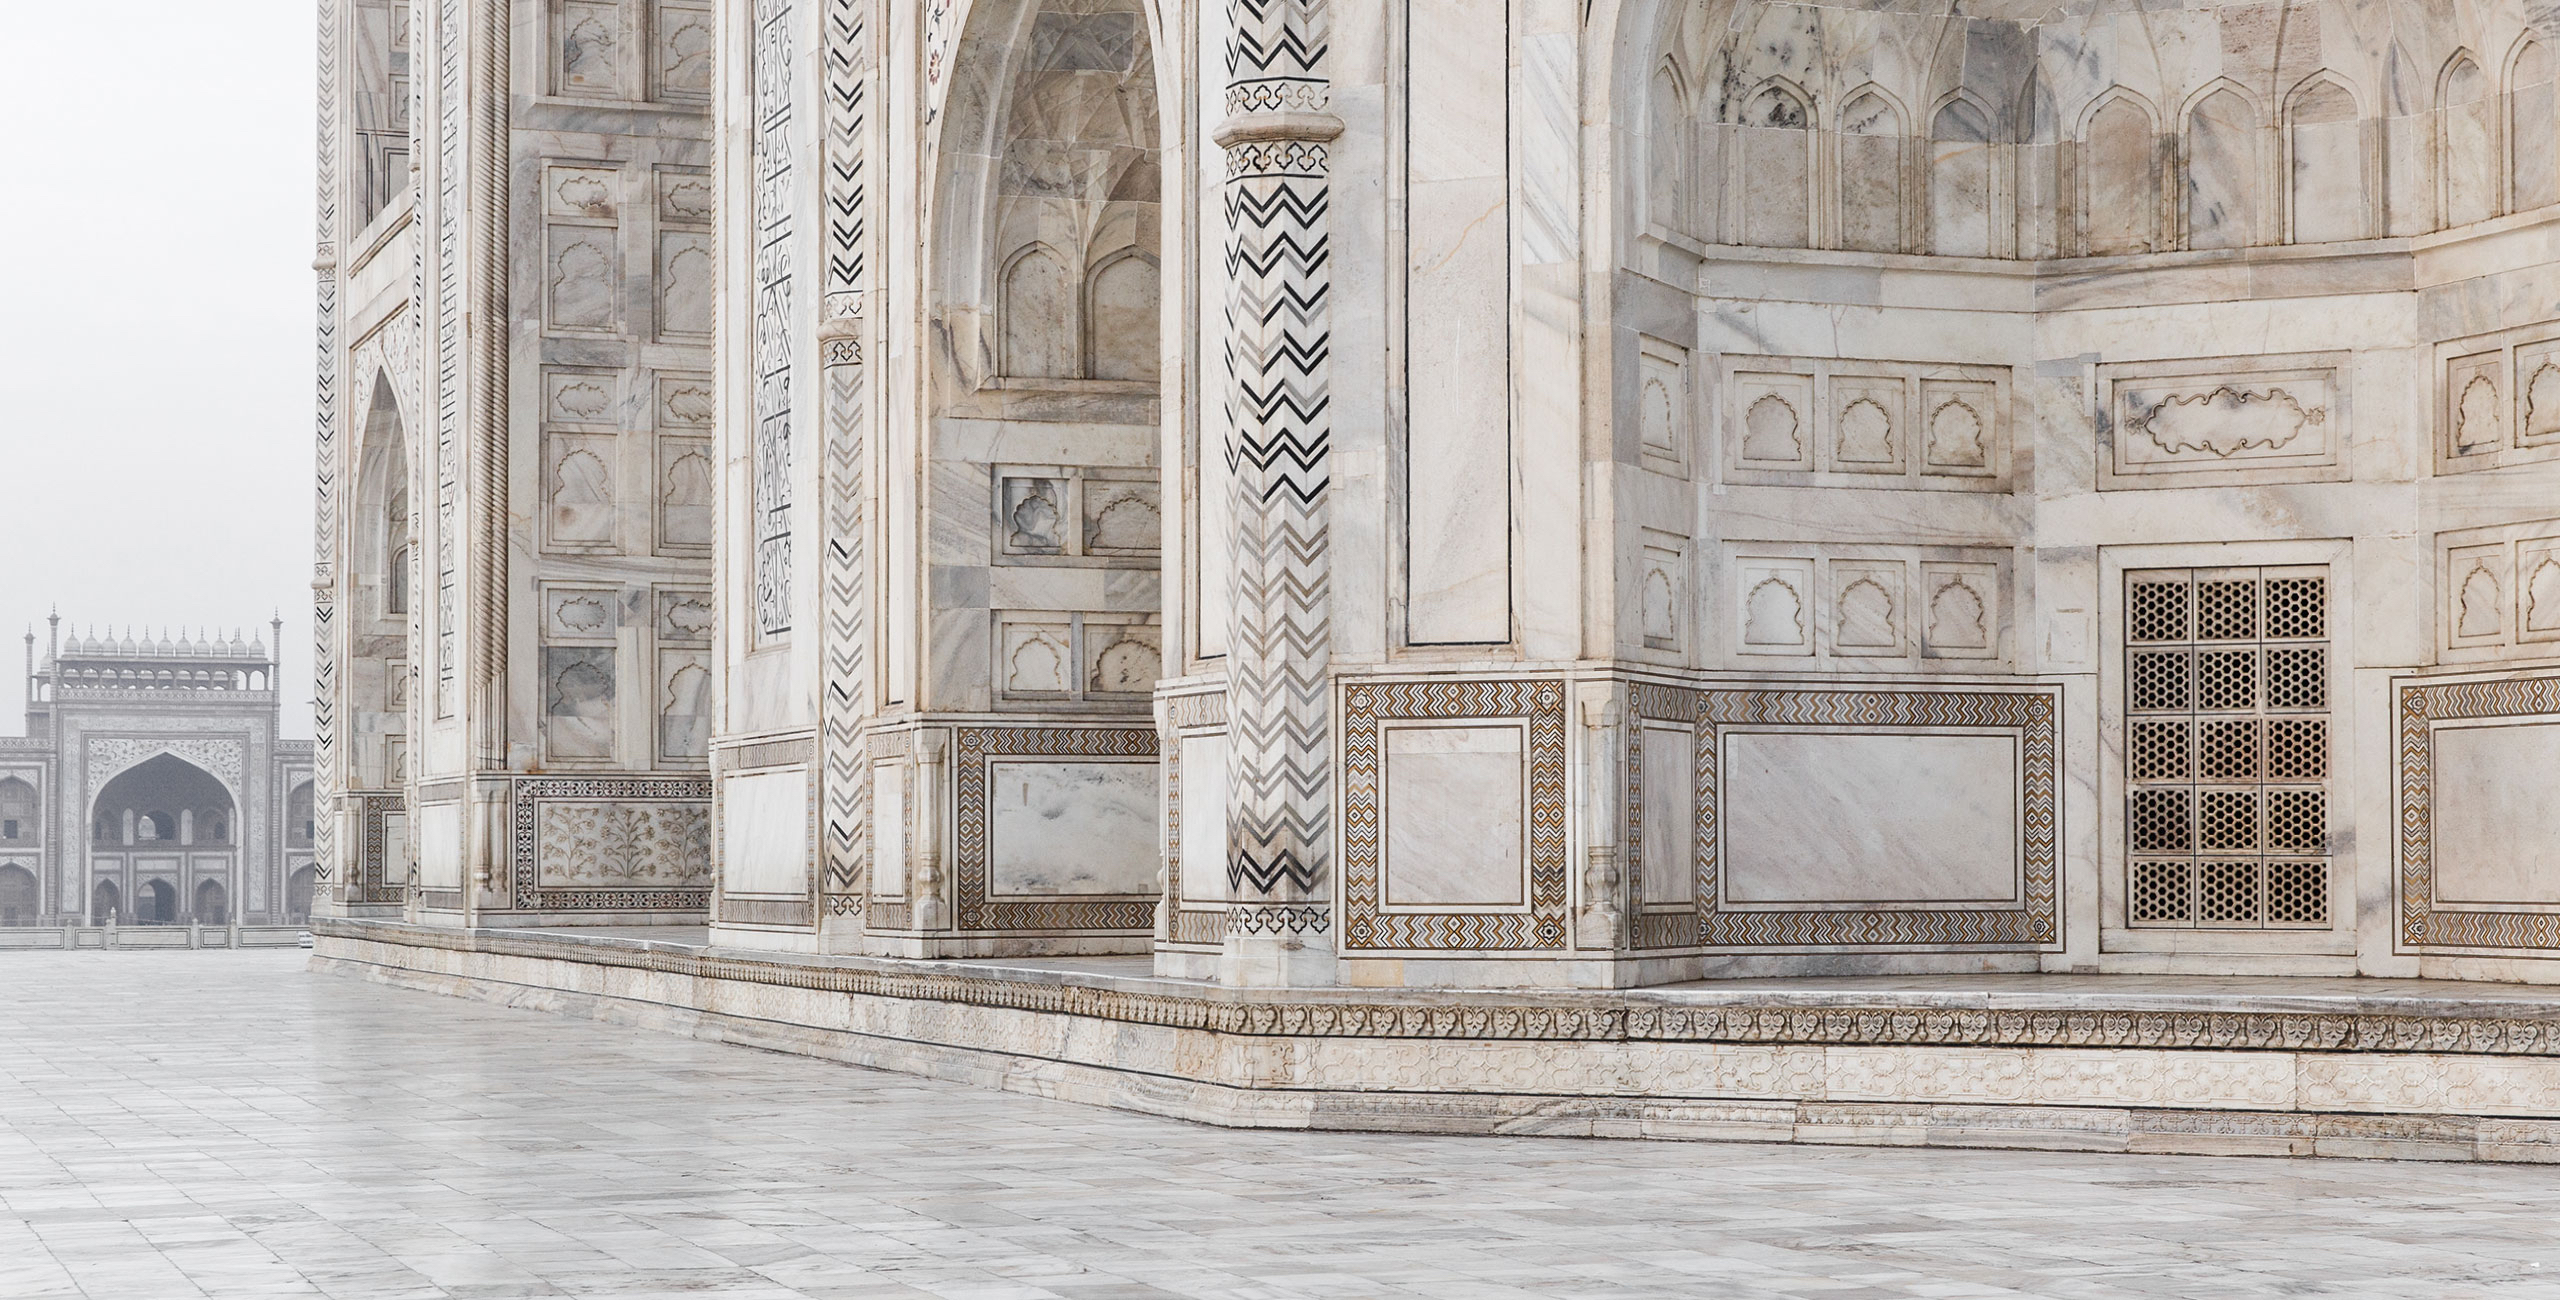
architecture, structure, palace, stone, monument, column, landmark, facade, cathedral, place of worship, baptistery, sculpture, historical, ancient history, marble tile